List of birds of Brazil

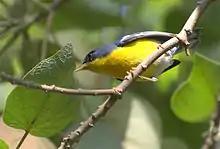
Tropical parula

The mimids are a family of passerine birds that includes thrashers, mockingbirds, tremblers, and the New World catbirds. These birds are notable for their vocalizations, especially their ability to mimic a wide variety of birds and other sounds heard outdoors. Their coloring tends towards dull-grays and browns.